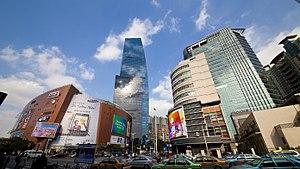
Le Cloud Nine, aussi appelé Shanghai Summit Shopping City ou Chengfeng City, est un gratte-ciel de 238 mètres pour 58 étages construit en 2006 à Shanghai en Chine.